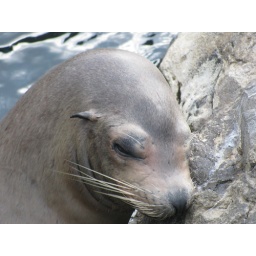
Scratching his face against the rocks